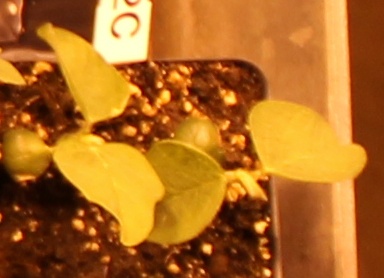
Label: Soybean